Shawn Barry

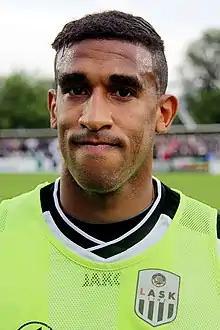
Barry with LASK Linz in 2014

Shawn Maurice Barry (born April 23, 1990) is a Puerto Rican former professional footballer who played as a defender. Born in the continental United States, Barry represented the Puerto Rica national team.